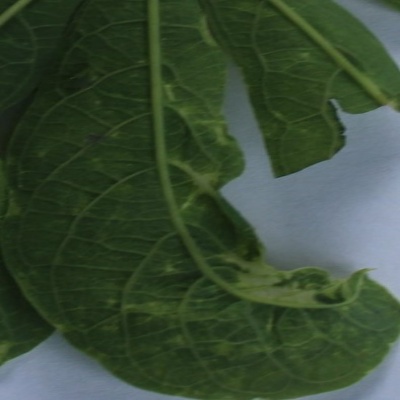
Crop: Cassava
Condition: mosaic